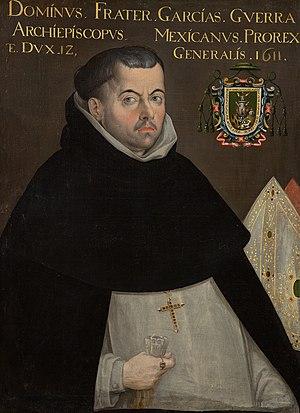
Frère García Guerra, Archevêque de Mexico et vice-roi de Nouvelle-Espagne. Il est archevêque de Mexico depuis le 3 décembre 1607 puis archevêque et vice-roi depuis le 19 juin 1611 jusqu'à sa mort en 1612.